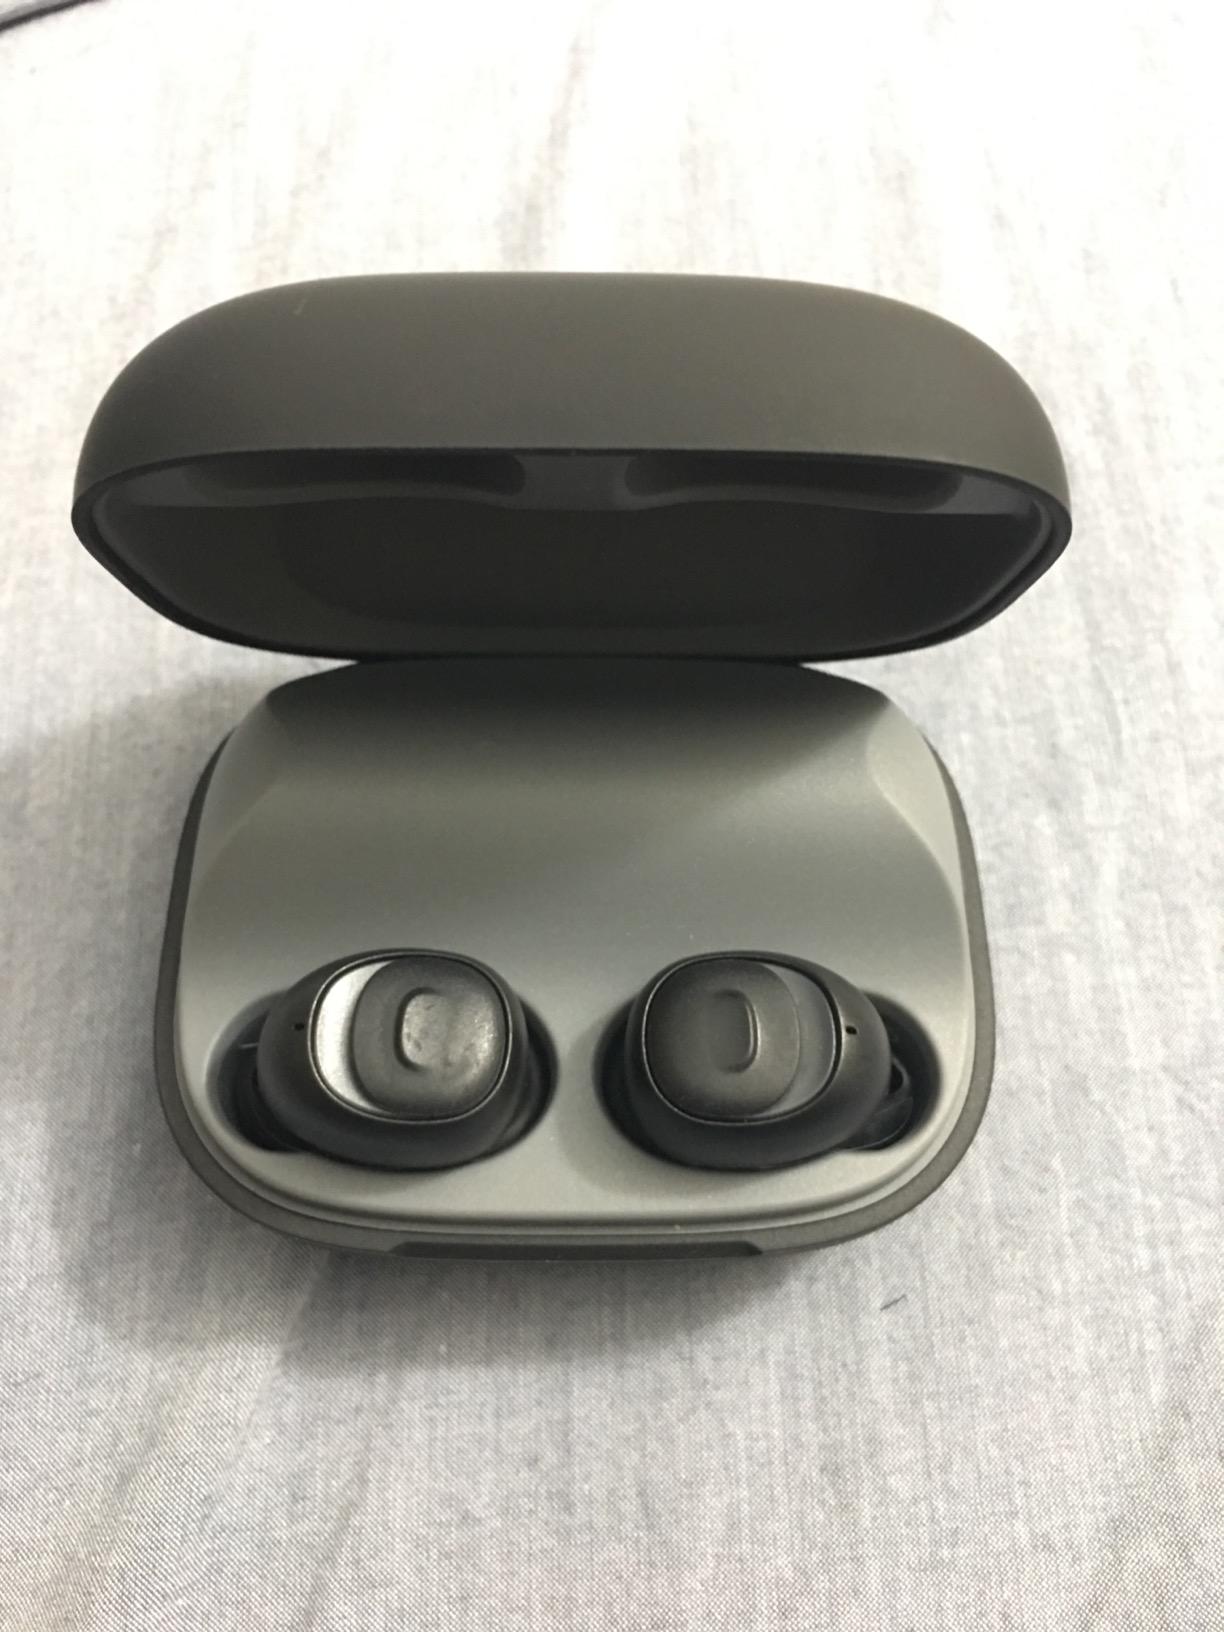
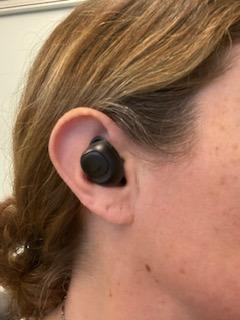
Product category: earbuds
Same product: yes